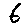
Label: 6